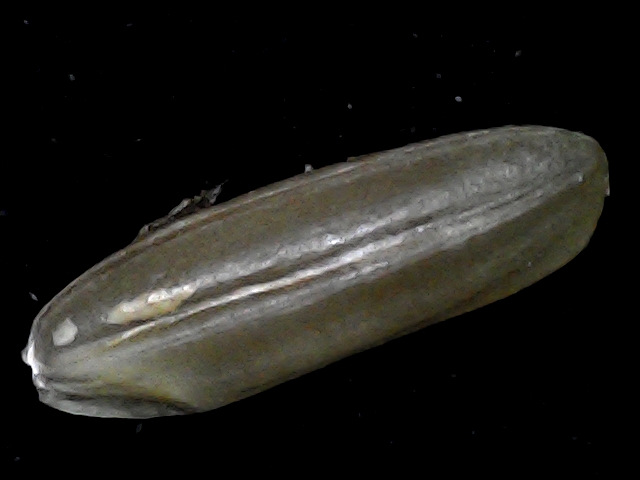
Rice variety: BR23